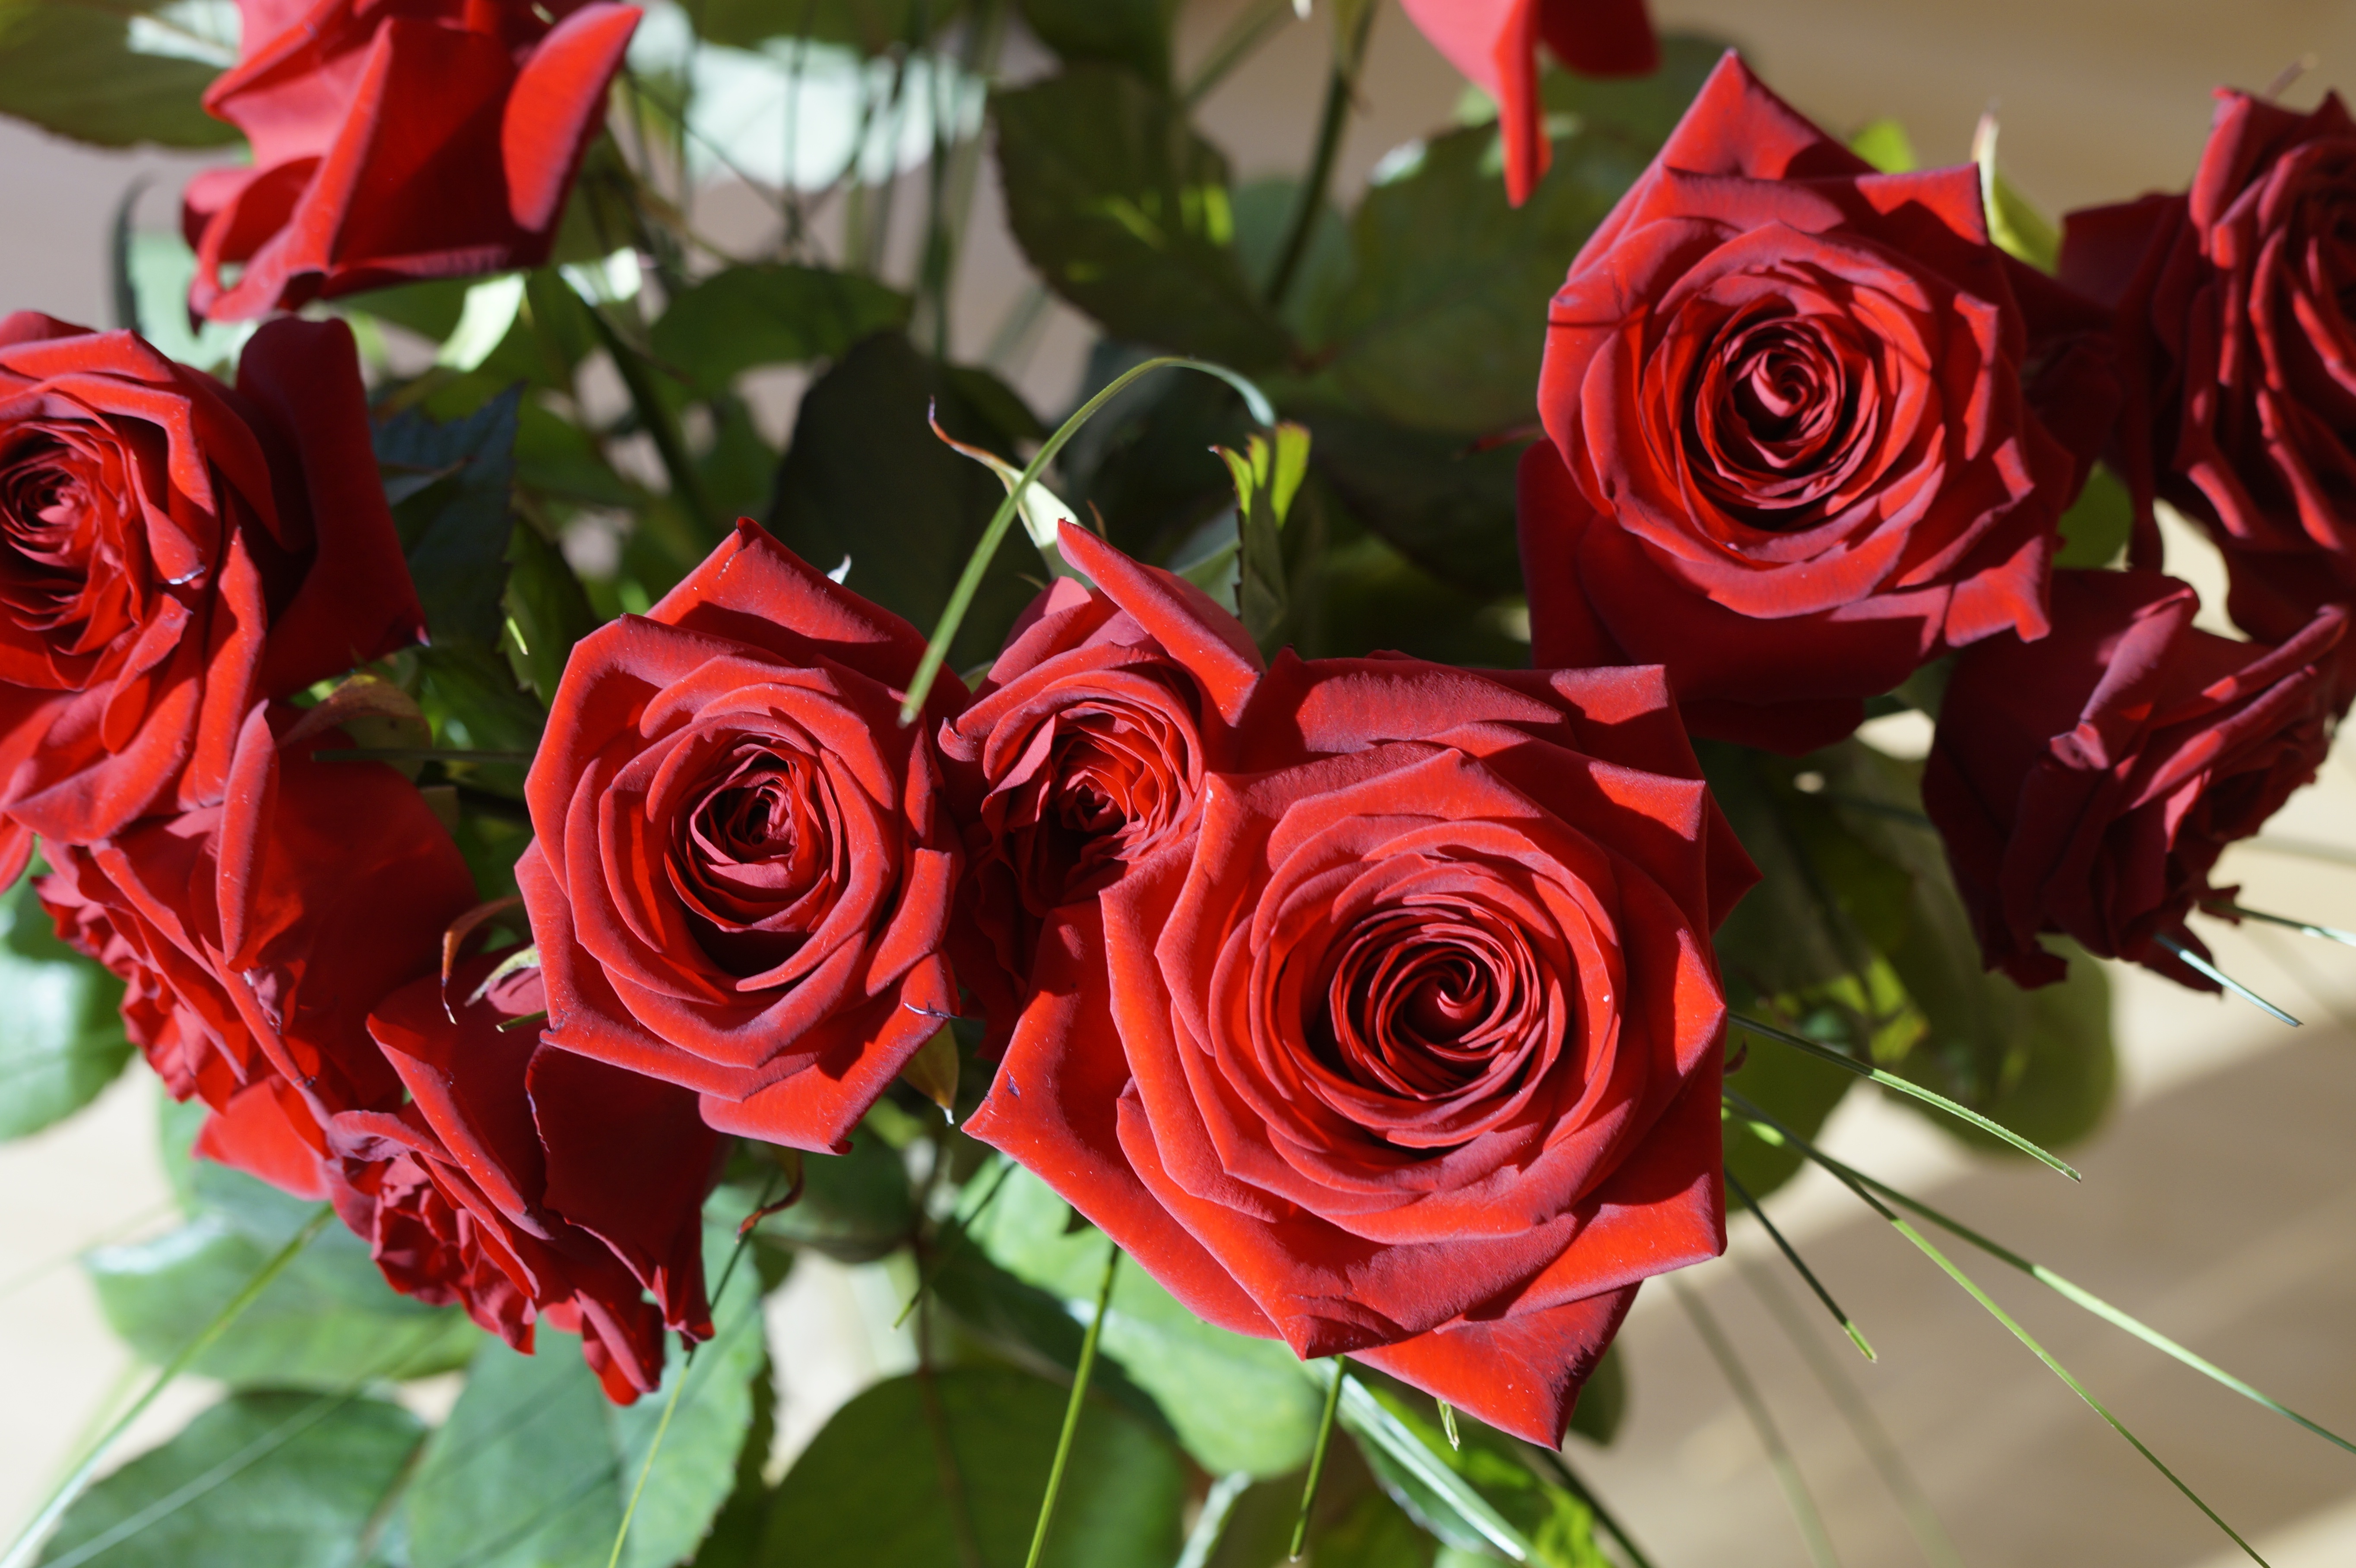
blossom, plant, flower, petal, bloom, love, bouquet, rose, red, romance, romantic, red rose, wedding day, floristry, floribunda, rose bloom, valentine's day, i love you, flowering plant, garden roses, rose family, flower bouquet, cut flowers, floral design, land plant, rose order, flower arranging